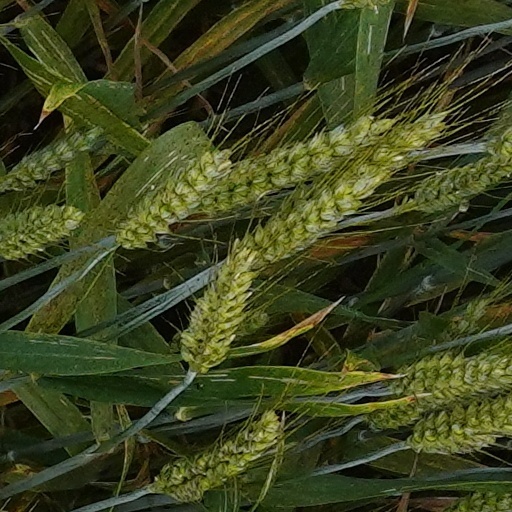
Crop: wheat